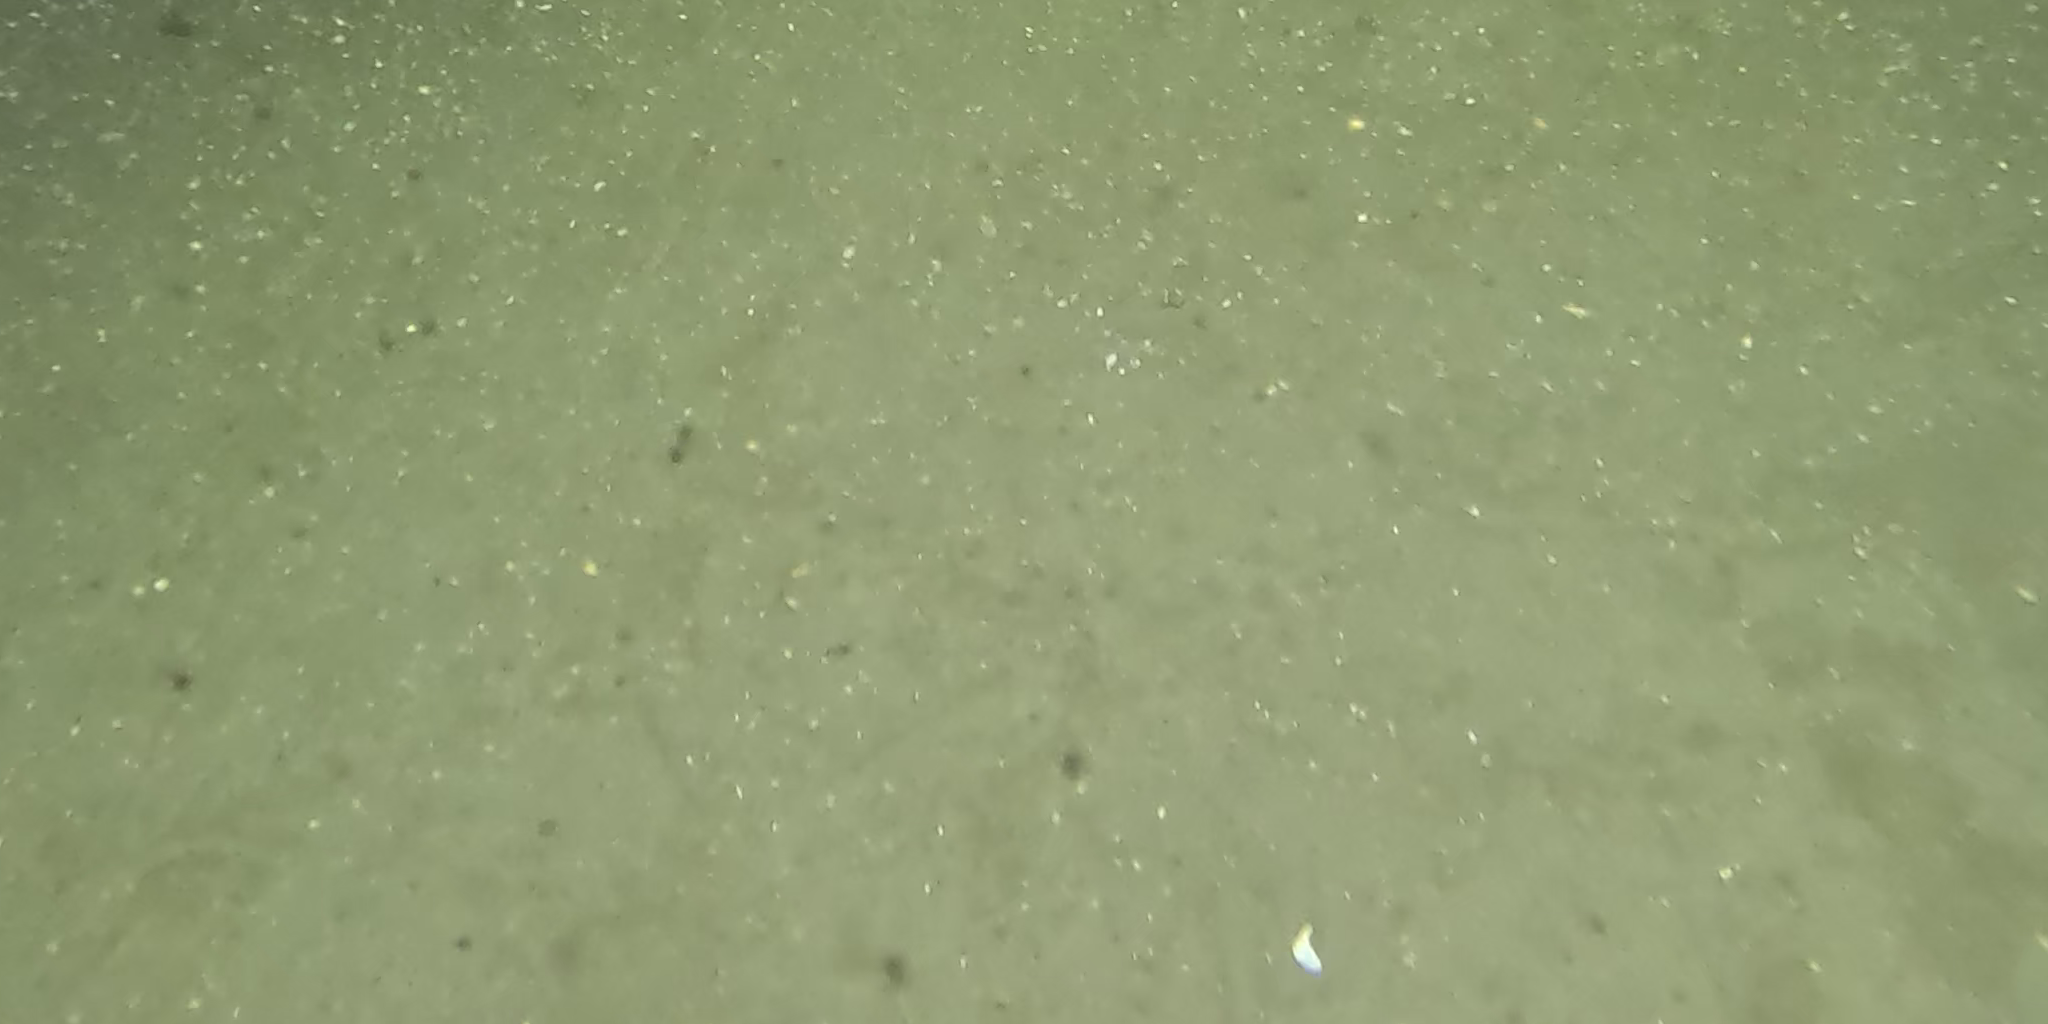
Seabed habitat: sand